Modernism

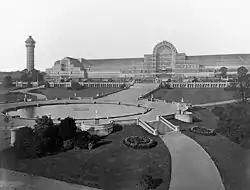
The Crystal Palace at Sydenham (1854). At the time it was built, the Crystal Palace boasted the greatest area of glass ever seen in a building.

While J. M. W. Turner (1775–1851), one of the most notable landscape painters of the 19th century, was a member of the Romantic movement, his pioneering work in the study of light, color, and atmosphere "anticipated the French Impressionists" and therefore modernism "in breaking down conventional formulas of representation; though unlike them, he believed that his works should always express significant historical, mythological, literary, or other narrative themes."